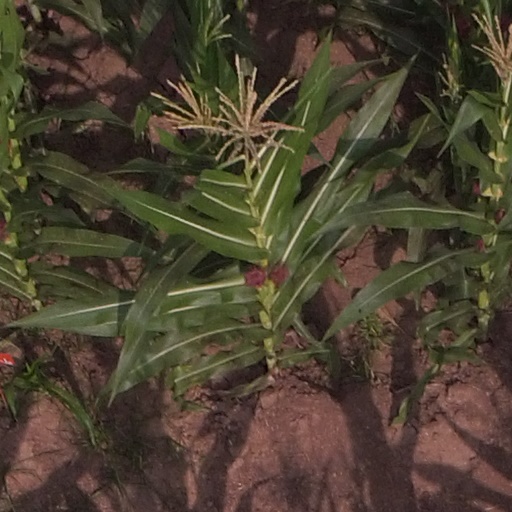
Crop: maize; corn